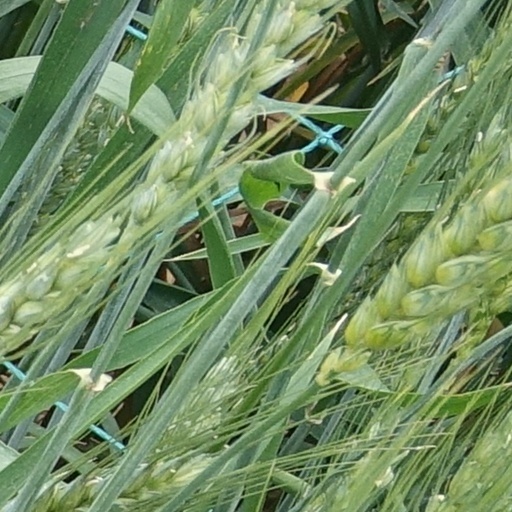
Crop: wheat